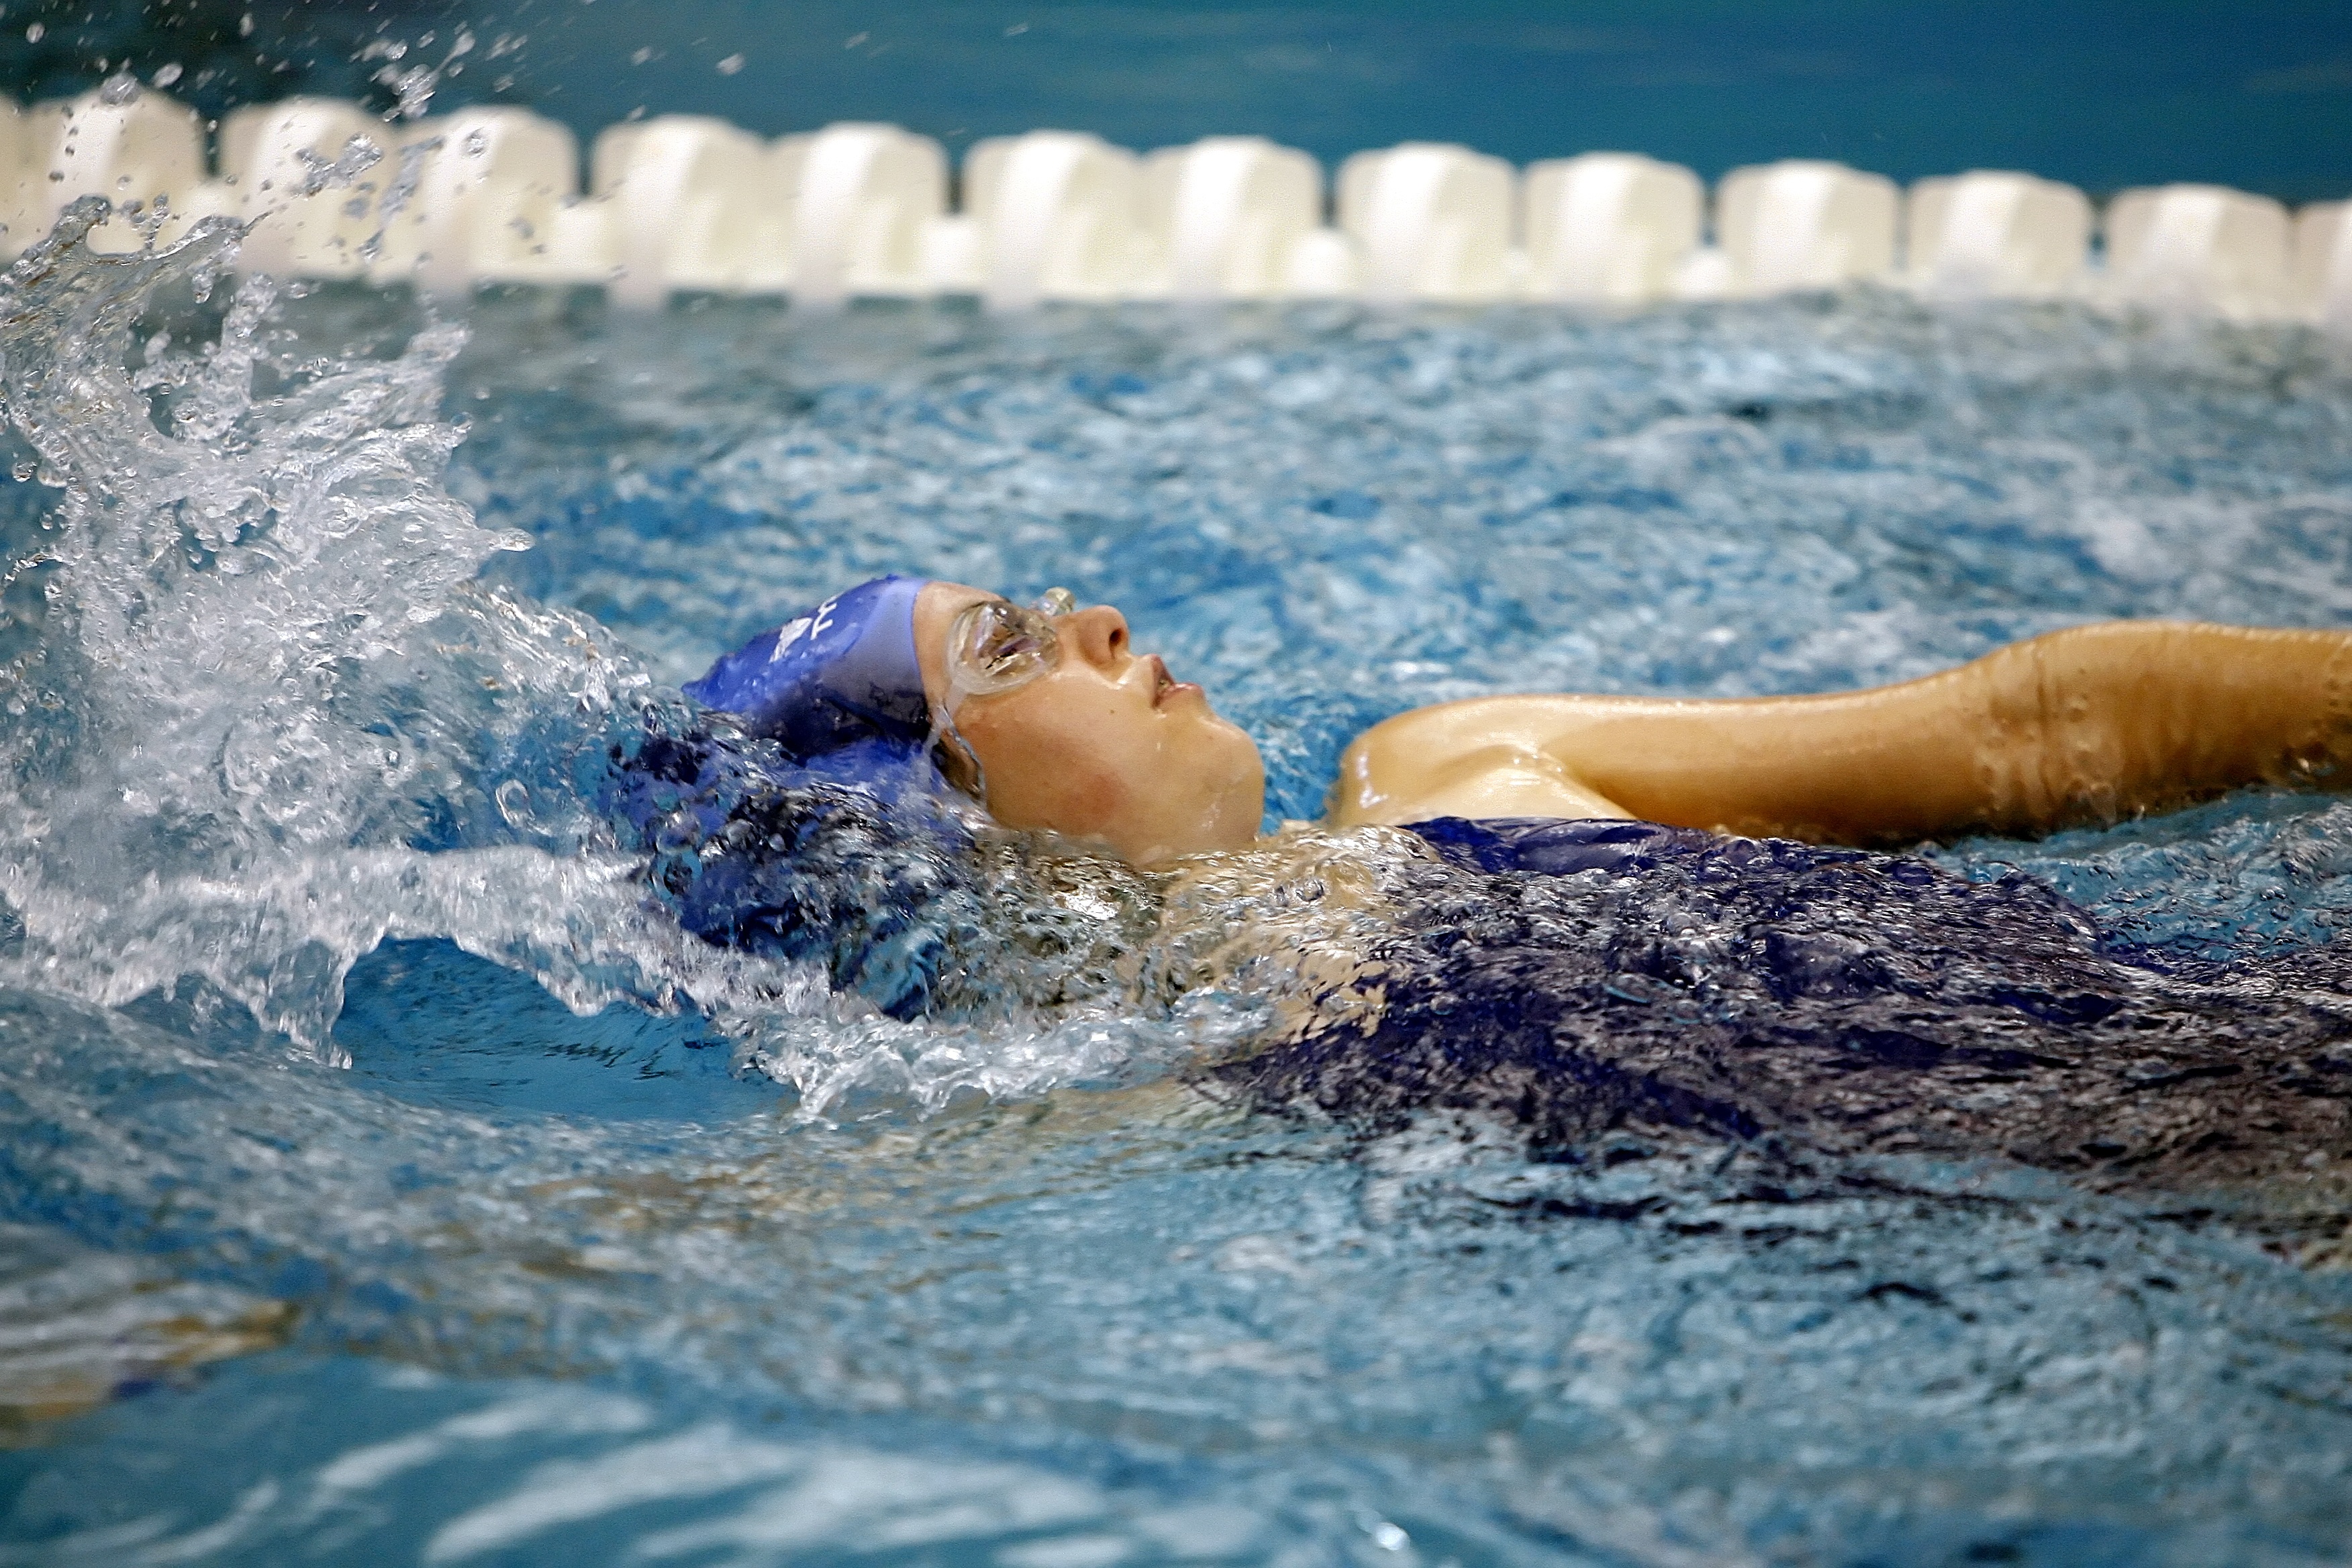
water, girl, sport, wave, summer, recreation, pool, swim, splash, swimming pool, blue, leisure, fitness, swimming, activity, swimmer, sports, active, water sport, outdoor recreation, breaststroke, individual sports, freestyle swimming